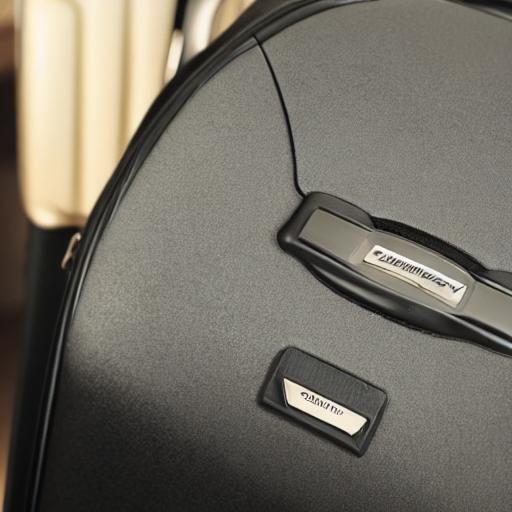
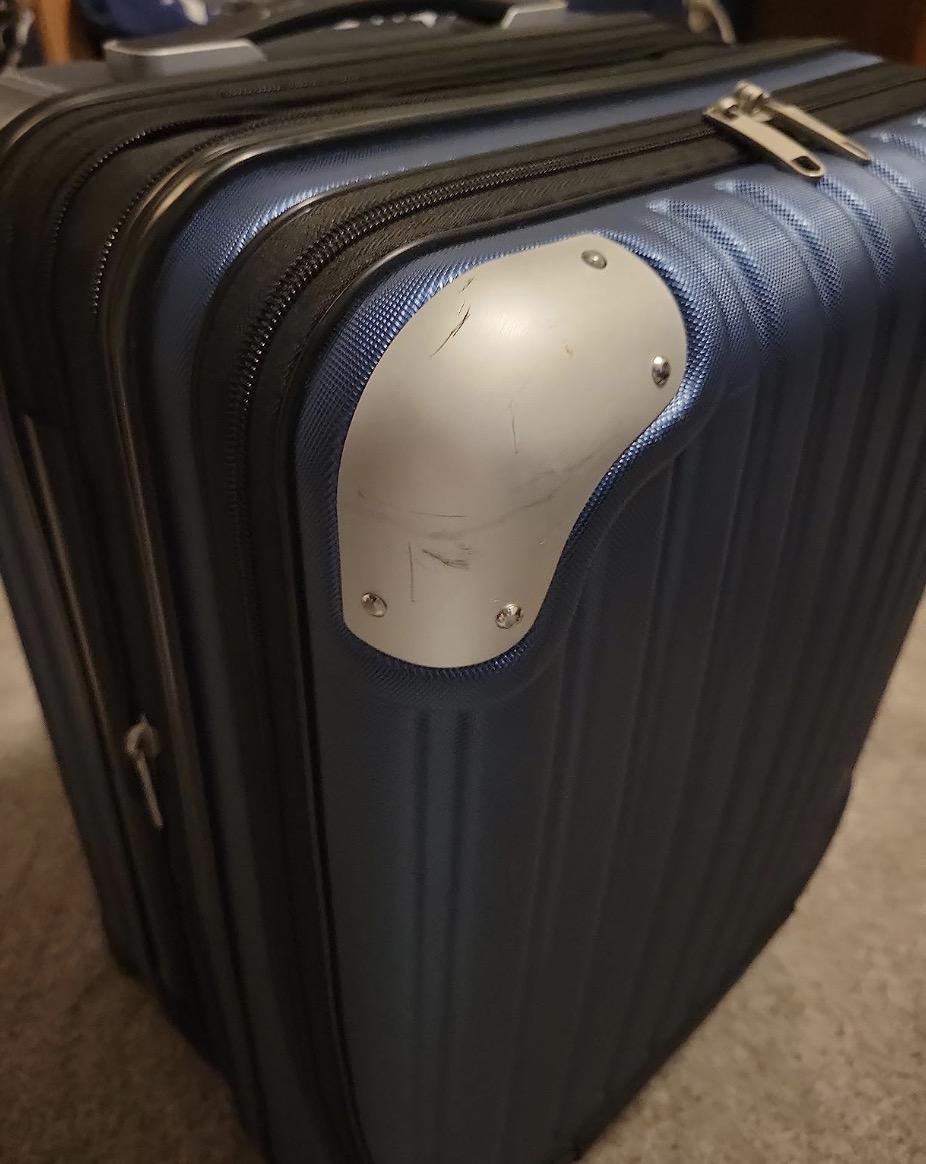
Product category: items_tea
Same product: no